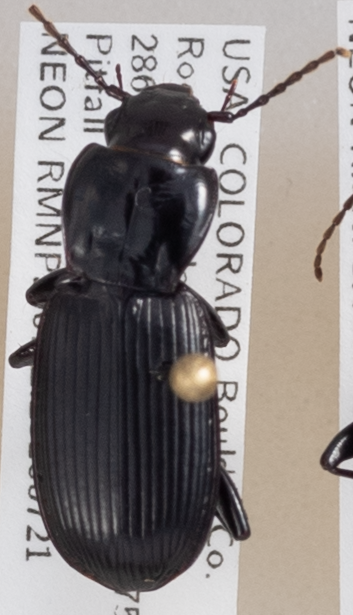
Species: Pterostichus protractus
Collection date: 2020-07-21
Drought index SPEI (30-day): -1.118
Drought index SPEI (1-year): -1.082
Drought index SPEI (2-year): -0.86